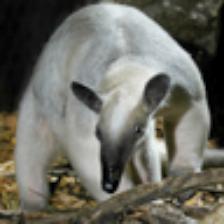
Label: NonHuman